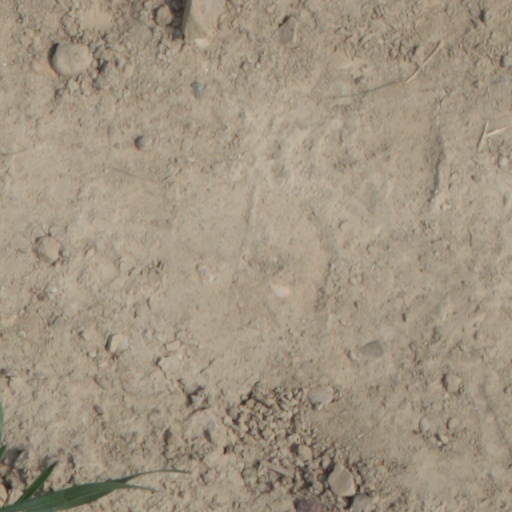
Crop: wheat